Slayer

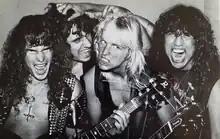
Slayer in 1983. From left: Kerry King, Dave Lombardo, Jeff Hanneman, and Tom Araya.

Slayer was formed in 1981 by Jeff Hanneman, Dave Lombardo, Tom Araya and Kerry King in Huntington Park, California. The group started out playing covers of songs by bands such as Iron Maiden, Black Sabbath, Judas Priest and Venom at parties and clubs in Southern California. The band's early image relied heavily on Satanic themes that featured pentagrams, make-up, spikes, and inverted crosses. Rumors that the band was originally known as Dragonslayer, after the 1981 film of the same name, were denied by King, as he later stated: "We never were; it's a myth to this day." According to Lombardo, the original band name was to be Wings of Fire before they settled in with Slayer. According to him, he also designed the band logo. For inspiration, Lombardo thought in a perspective of a murderer of how they would carve out the logo with a knife and since he is lefthanded, the logo is unintentionally slanted to the right.